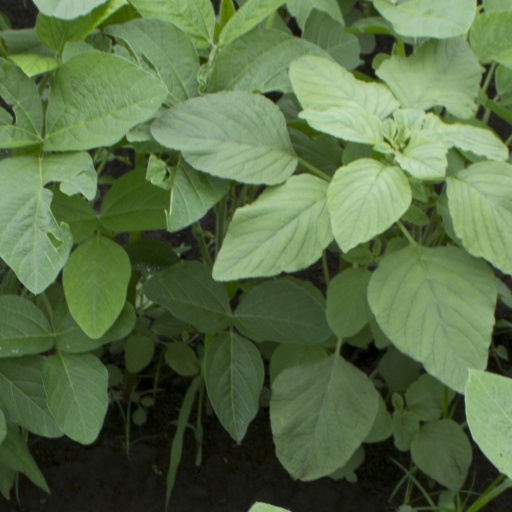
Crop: soybean